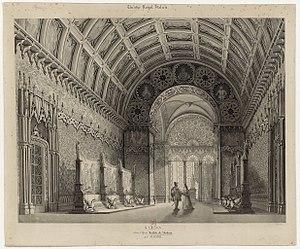
Matilde di Shabran, o sia Bellezza, e Cuor di ferro est un opéra de Gioachino Rossini. Il s'agit d'un melodramma giocoso en deux actes, appartenant au genre semiseria.